Pengiran Anak Besar

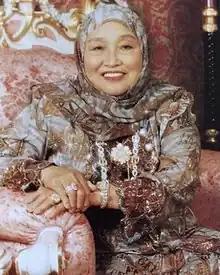
Pengiran Anak Besar in 2015

Pengiran Anak Hajah Besar (24 September 1928 – 16 October 2016) was a member of the royal family as the wife of Pengiran Anak Mohammad Alam and the mother of Pengiran Anak Saleha, the queen consort of Hassanal Bolkiah, the 29th Sultan of Brunei.